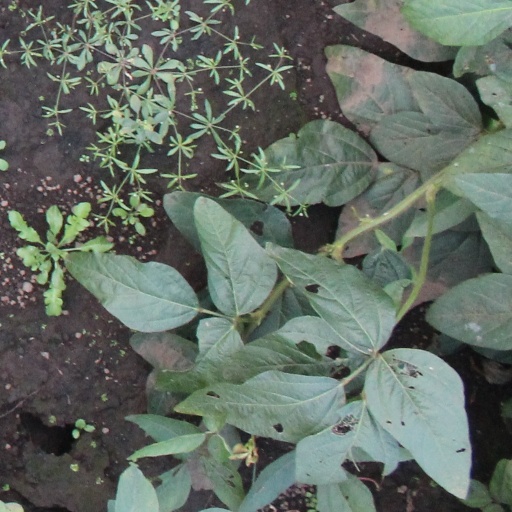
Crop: soybean